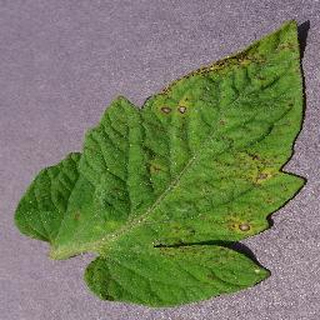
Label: tomato_septoria_leaf_spot